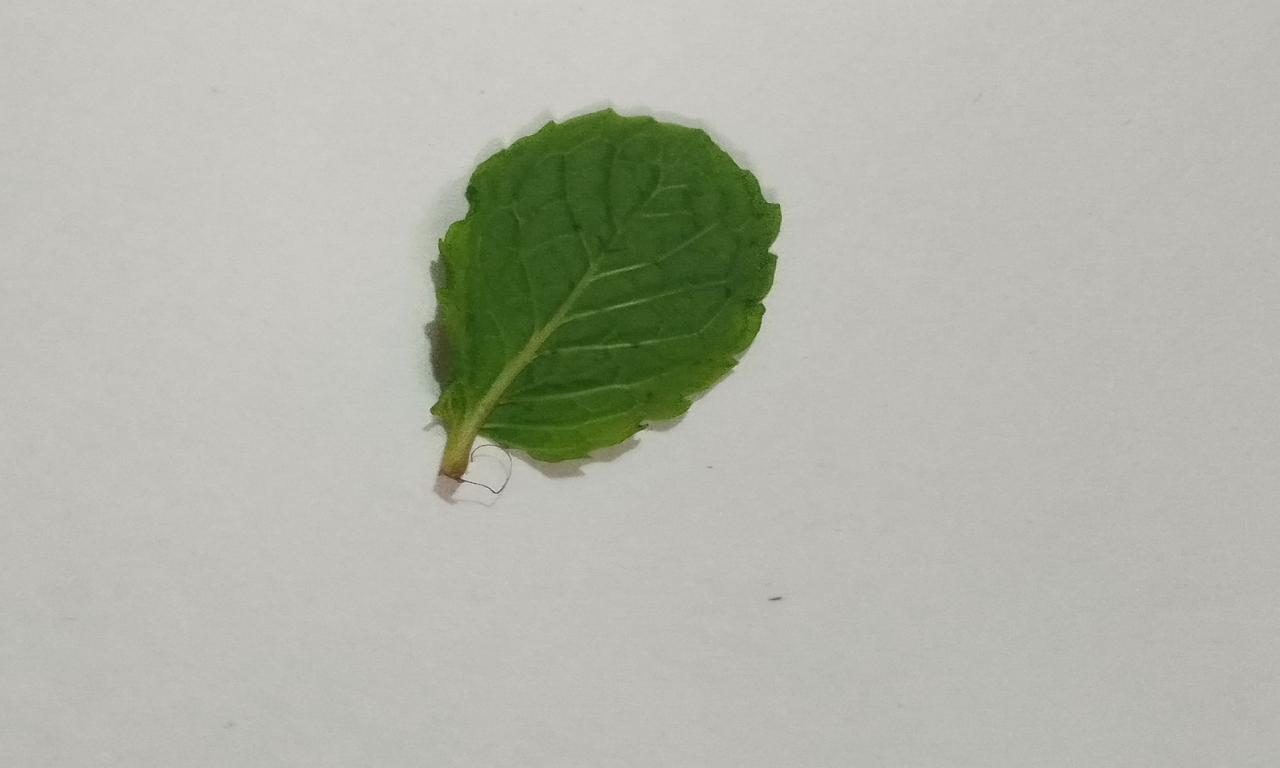
Label: Fresh